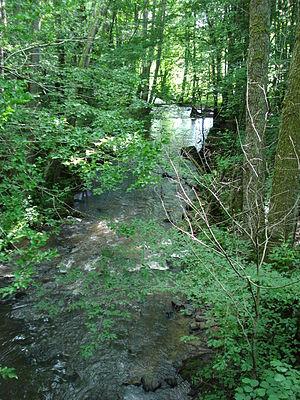
La Brinjame en forêt de Bazoches.
La Brinjame est une rivière française qui coule dans le département de la Nièvre. C'est un affluent de la Cure en rive gauche, donc un sous-affluent de la Seine par la Cure, puis l'Yonne.